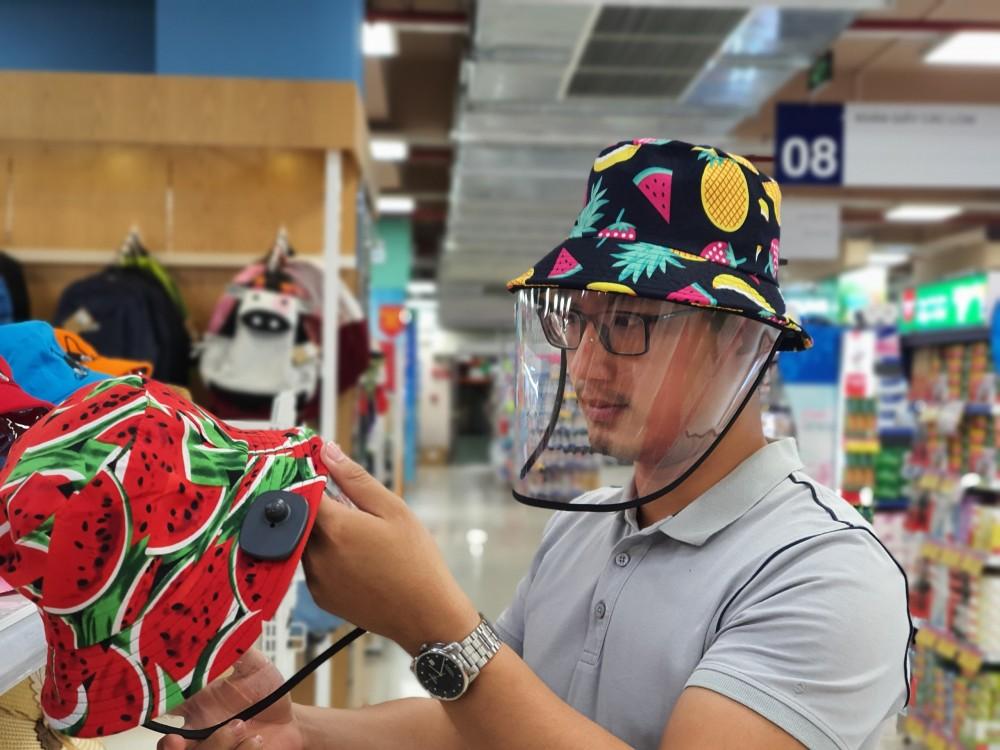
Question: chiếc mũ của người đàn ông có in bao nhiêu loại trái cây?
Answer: chiếc mũ được in ba loại trái cây